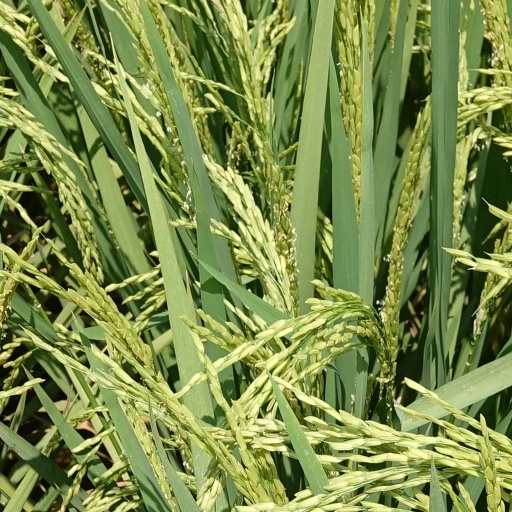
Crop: rice